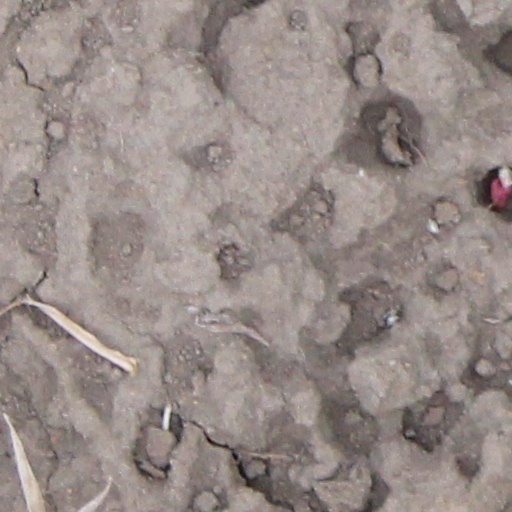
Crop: wheat